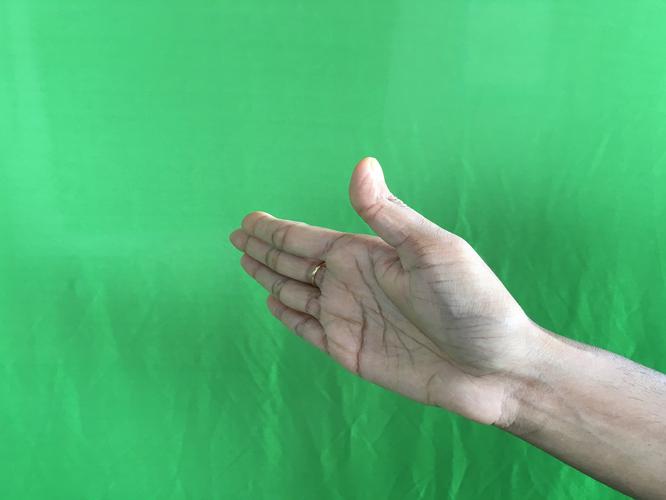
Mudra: Ardhachandran
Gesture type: single_hand